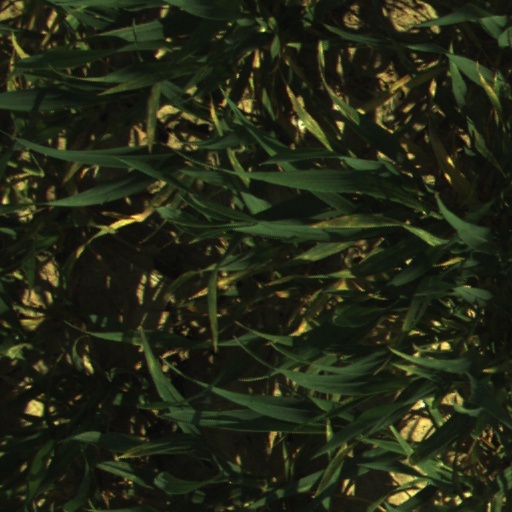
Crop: wheat